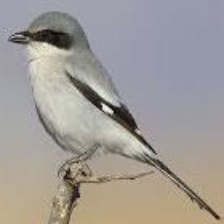
Species: LOGGERHEAD SHRIKE
Scientific name: LANIUS LUDOVICIANUS